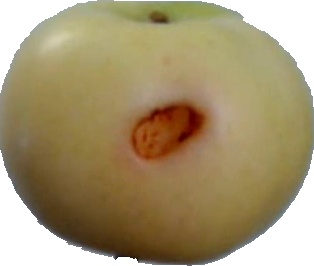
Label: apple_6